Leyton

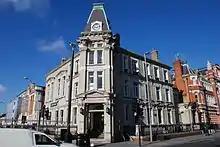
Leyton Library

Leyton lies on the eastern side of the Hackney Marshes, one of the largest areas of open land in London. A bridge to the marshes crosses the Orient Way road and railway tracks from Leyton Jubilee Park, which was created as a merger of two previously separate playing fields to mark the 60th anniversary of the reign of Queen Elizabeth II.